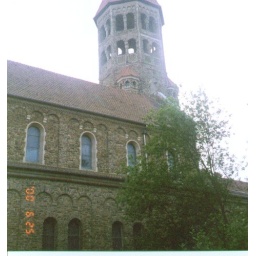
Unknown name castle on top of a mountain in Luxembourg.